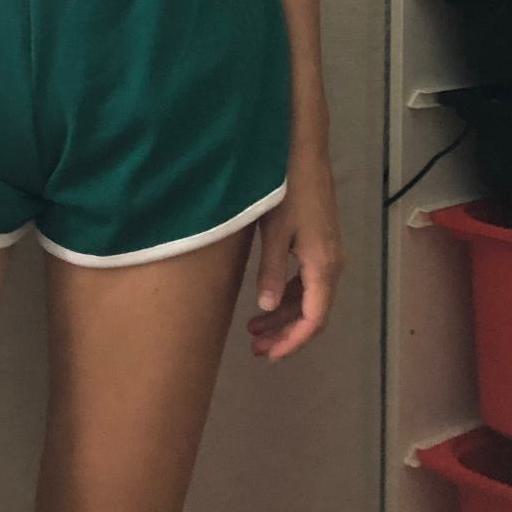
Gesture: no_gesture